Darren Huston

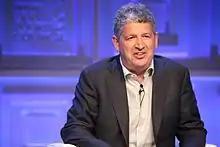

Darren R. Huston (born 3 January 1966) is a Canadian businessman. He is the founder and chief executive officer (CEO) of BlackPines Capital Partners. Huston was previously president and CEO of Priceline and Booking.com.